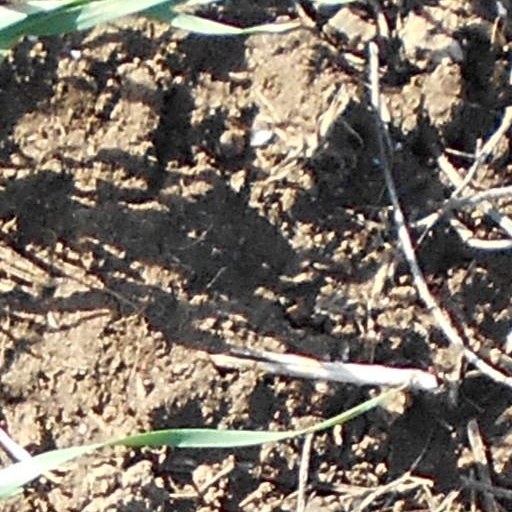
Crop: wheat